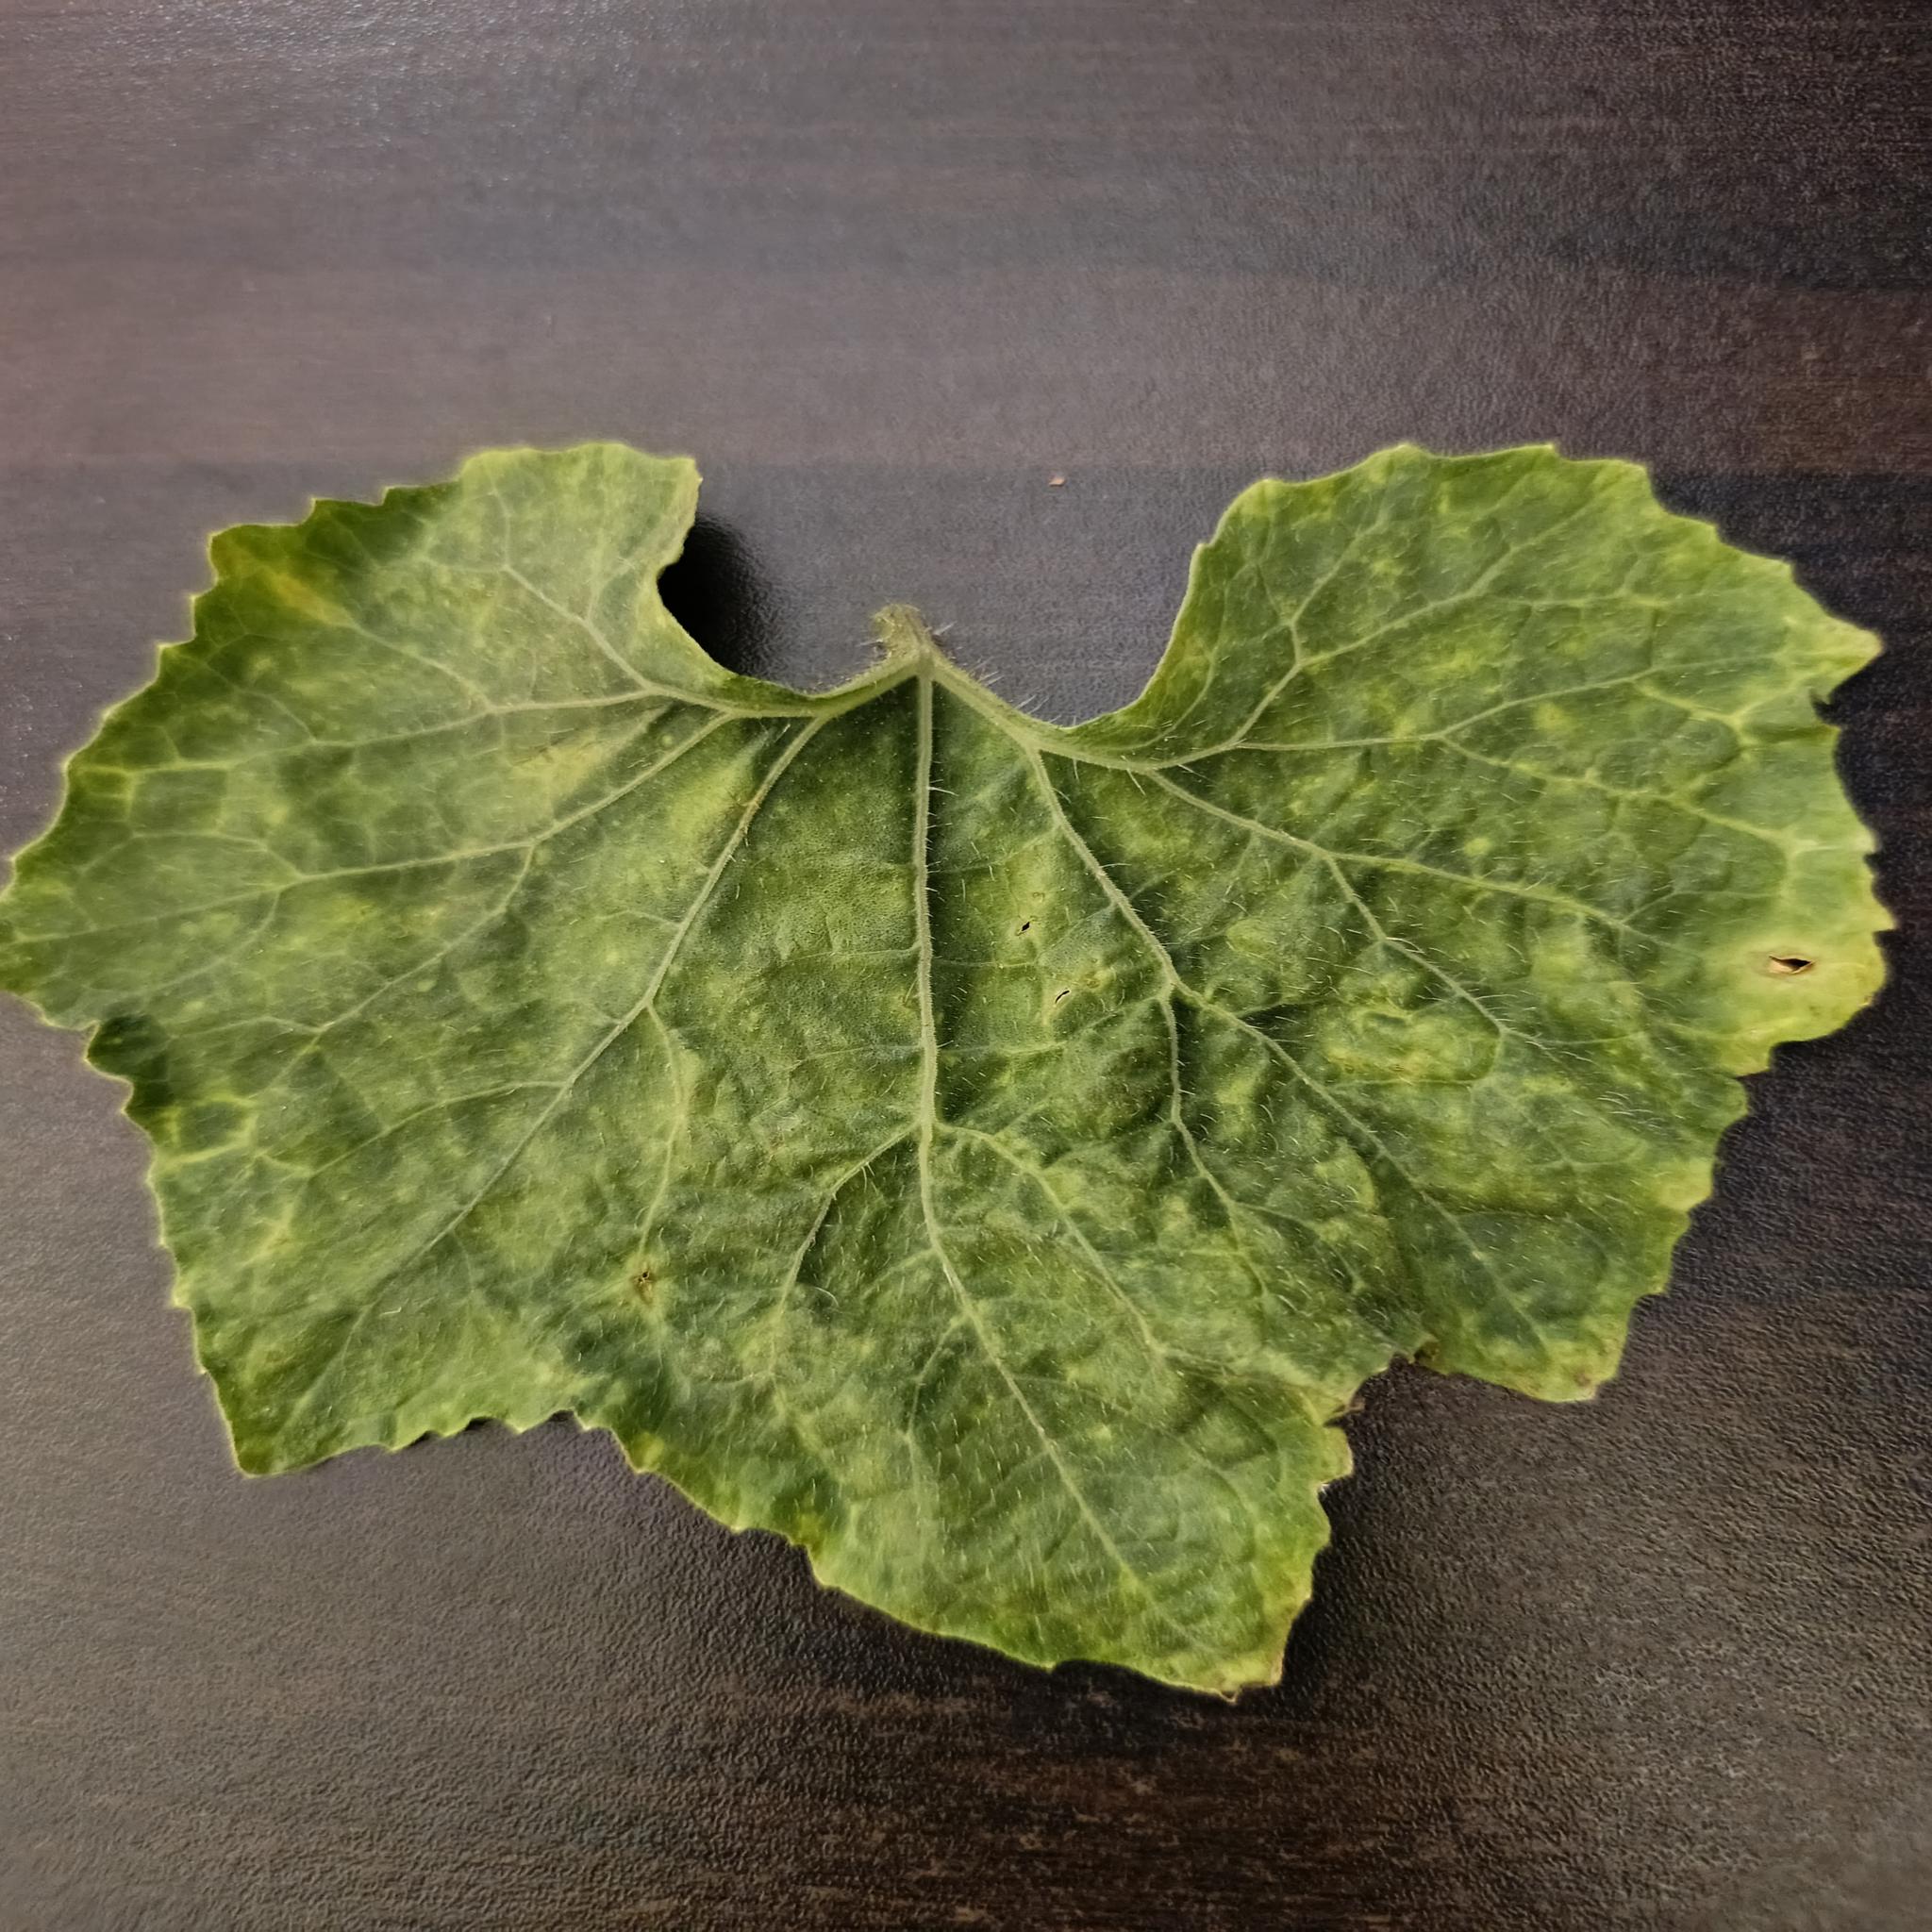
Label: Leaf curl